Japanese WWII Propaganda in Java

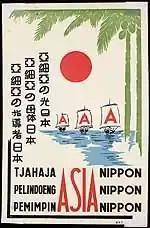
Japanization propaganda poster in Indonesian and Japanese, depicting the 3A Movement. "Translation: "Japan is the light of Asia. Japan is the protector of Asia." "Japan is the leader of Asia.""

Japanese propaganda in Java during World War II arose out of a coordinated effort by the Japanese military administration to influence public opinion, promote allegiance to Japan, and support the war effort during the Japanese occupation of the West Indies from 1942-1945.